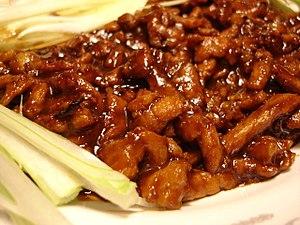
La cuisine de Pékin est un style de cuisine connue sous le nom de jing, autrefois appelée cuisine mandarine ou impériale. Son nom est parfois associé à l’une des quatre grandes familles, groupant les huit grandes cuisines régionales de la Chine.